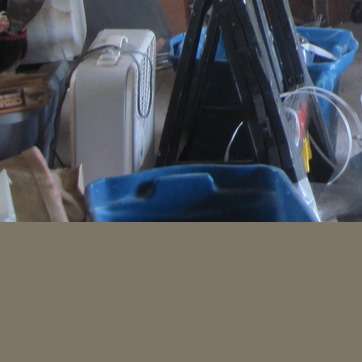
Material: plastic